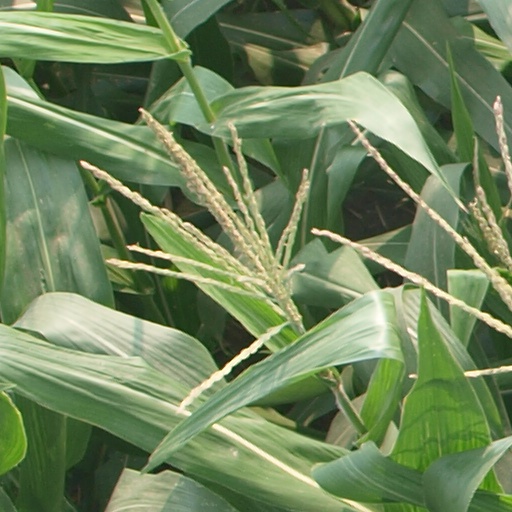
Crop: maize; corn